Performance Racing Industry

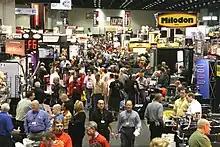
2009 Performance Racing Industry Trade Show

Readers of PRI magazine and attendees at the PRI Trade Show are involved in such businesses as selling racing products in a retail store, building race engines professionally, building race cars professionally, operating professional race teams, warehouse distribution, operating a race track, promoting auto races and manufacturing racing components.